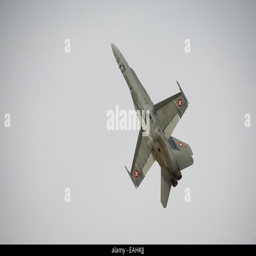
fighter aircraft in flight and displaying